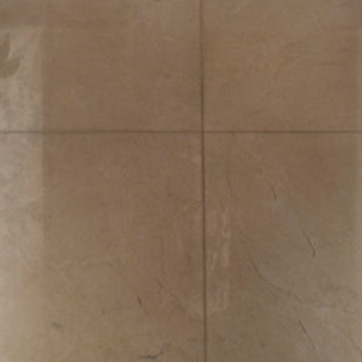
Material: tile